Siege of Landau (1702)

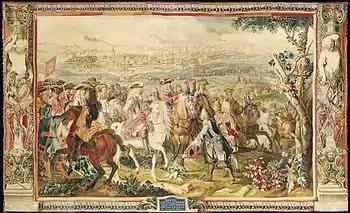
Tapestry depicts a scene from the 1702 siege of Landau.

On 15 June 1702, Louis of Baden left his camp at Langenkandel and advanced his entire army to the vicinity of Landau. He disposed his troops in six encampments around the fortress with his headquarters at Arzheim. In the siege which began on the 16th, three attacks were planned. Louis personally directed the main attack against the south gate. The counts of Nassau-Weilburg and Leiningen led the Palatine troops in a false attack against the earthworks on Queichausfluss while Thüngen commanded the attack against the Crownwork. Using their plentiful supply of ammunition, the French gunners delivered heavy and accurate fire on the Imperial trenching forces. In order to protect the working parties, the men were fitted with helmets and cuirasses borrowed from the heavy cavalrymen.